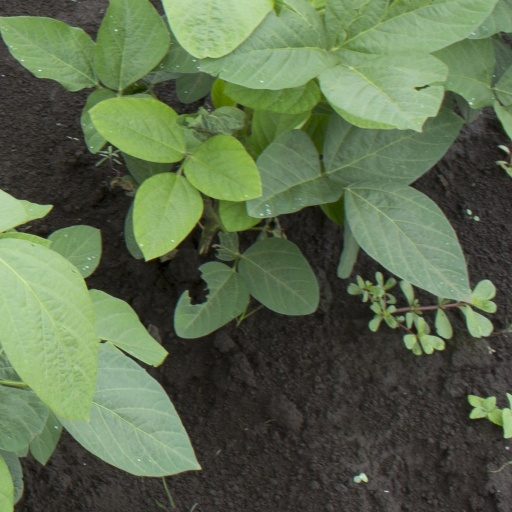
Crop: soybean